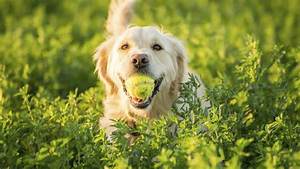
Label: dog